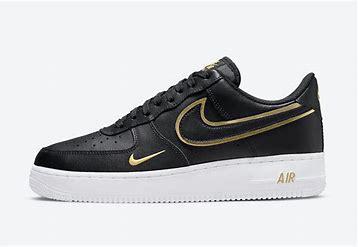
Brand: Nike
Model: Force 1 LV8